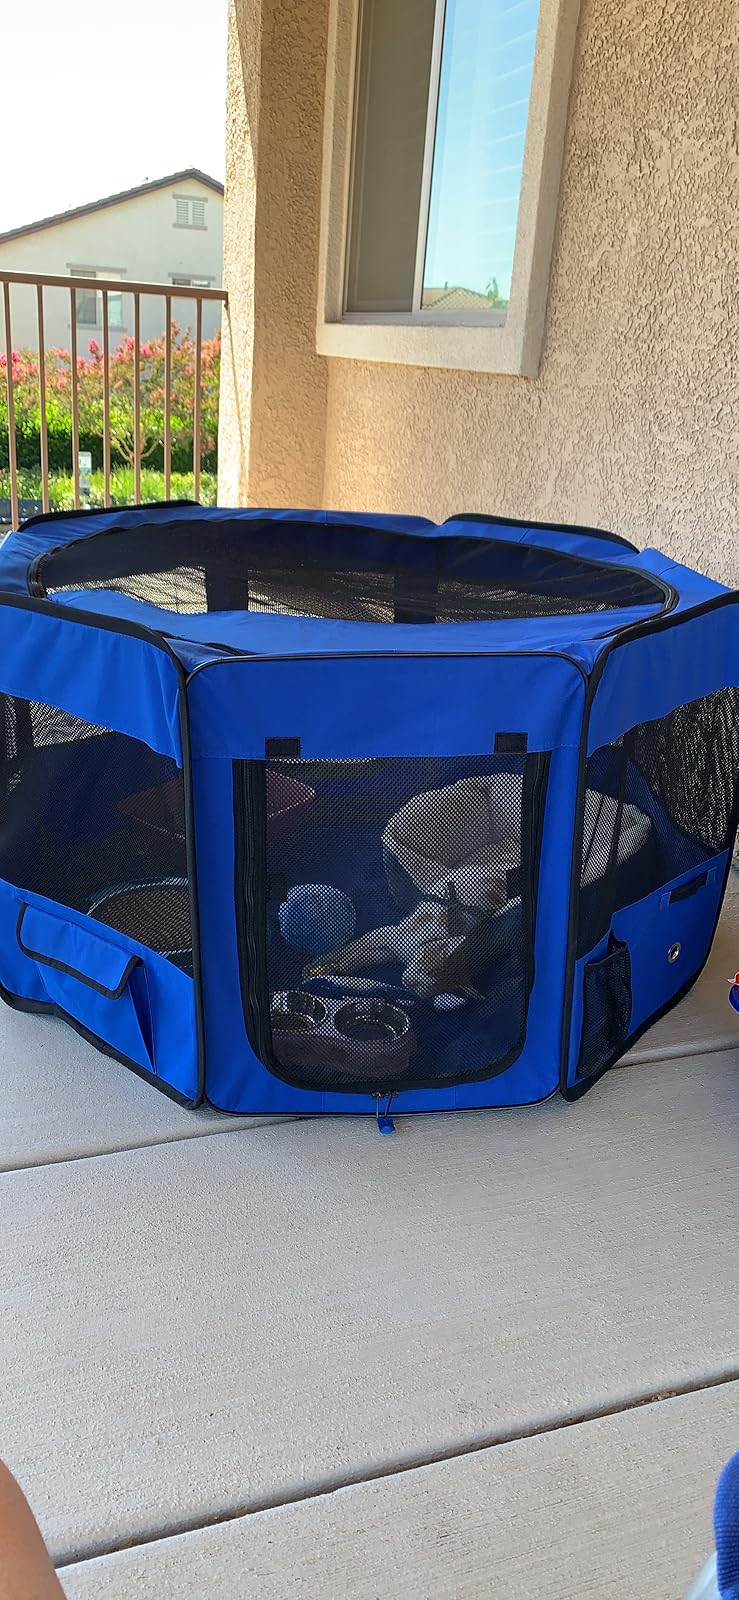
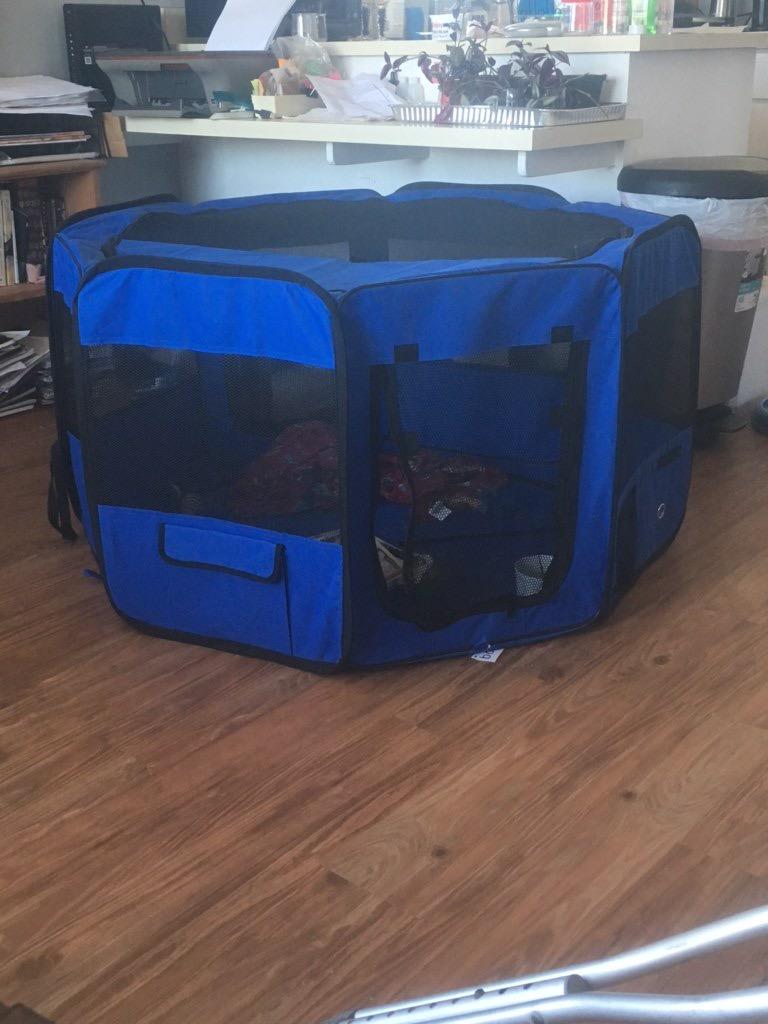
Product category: items_kennel
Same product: yes